Pierre Lescot

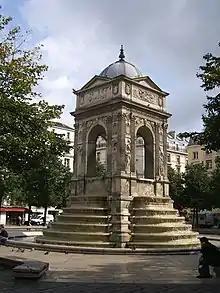
Lescot's "Fontaine des nymphes" 1549, rededicated as "Fontaine des innocents"

Lescot's earliest works, completed between 1540 and 1545, included the rood screen at Saint-Germain l'Auxerrois, though only some sculptures by Jean Goujon have survived. In Paris, he designed the Hôtel de Ligneris (1548–1550), now known as the Musée Carnavalet, which was later extensively modified by François Mansart.